Historic Hotels of America

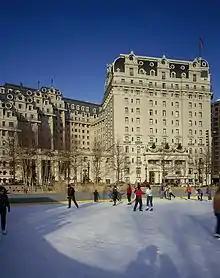
Willard Hotel in Washington, D.C.

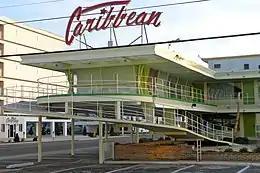
The Caribbean Motel in Wildwood Crest, New Jersey

Historic Hotels of America is a program of the National Trust for Historic Preservation that was founded in 1989 with 32 charter members; the program identifies hotels in the United States that have maintained authenticity, sense of place, and architectural integrity from their respective time periods.